2004 Nippon Professional Baseball realignment

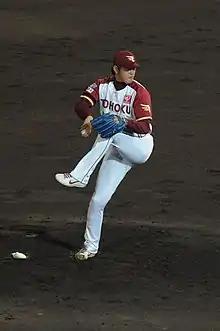
alt text

As screenings were held weekly through October, more details about each potential new team emerged. Livedoor announced that their baseball club would be named the "Sendai Livedoor Phoenix", with former MLB and NPB player Tom O'Malley attached as manager and Katsunori Kojima as general manager. Rakuten, likewise, announced Marty Kuehnert and Yasushi Tao as general manager and manager, respectively, of their newly named "Tohoku Rakuten Golden Eagles" baseball club. Both clubs planned play out of Miyagi Stadium. Upon registering the trademark for their name, Rakuten learned that Livedoor had registered an "eagles" trademark one day earlier, as Horie, in retaliation of Rakuten winning the bid over his company, trademarked it to avoid them using it. This led to a legal battle that ended quickly, as Rakuten would end up just paying Horie to allow them to use the name.